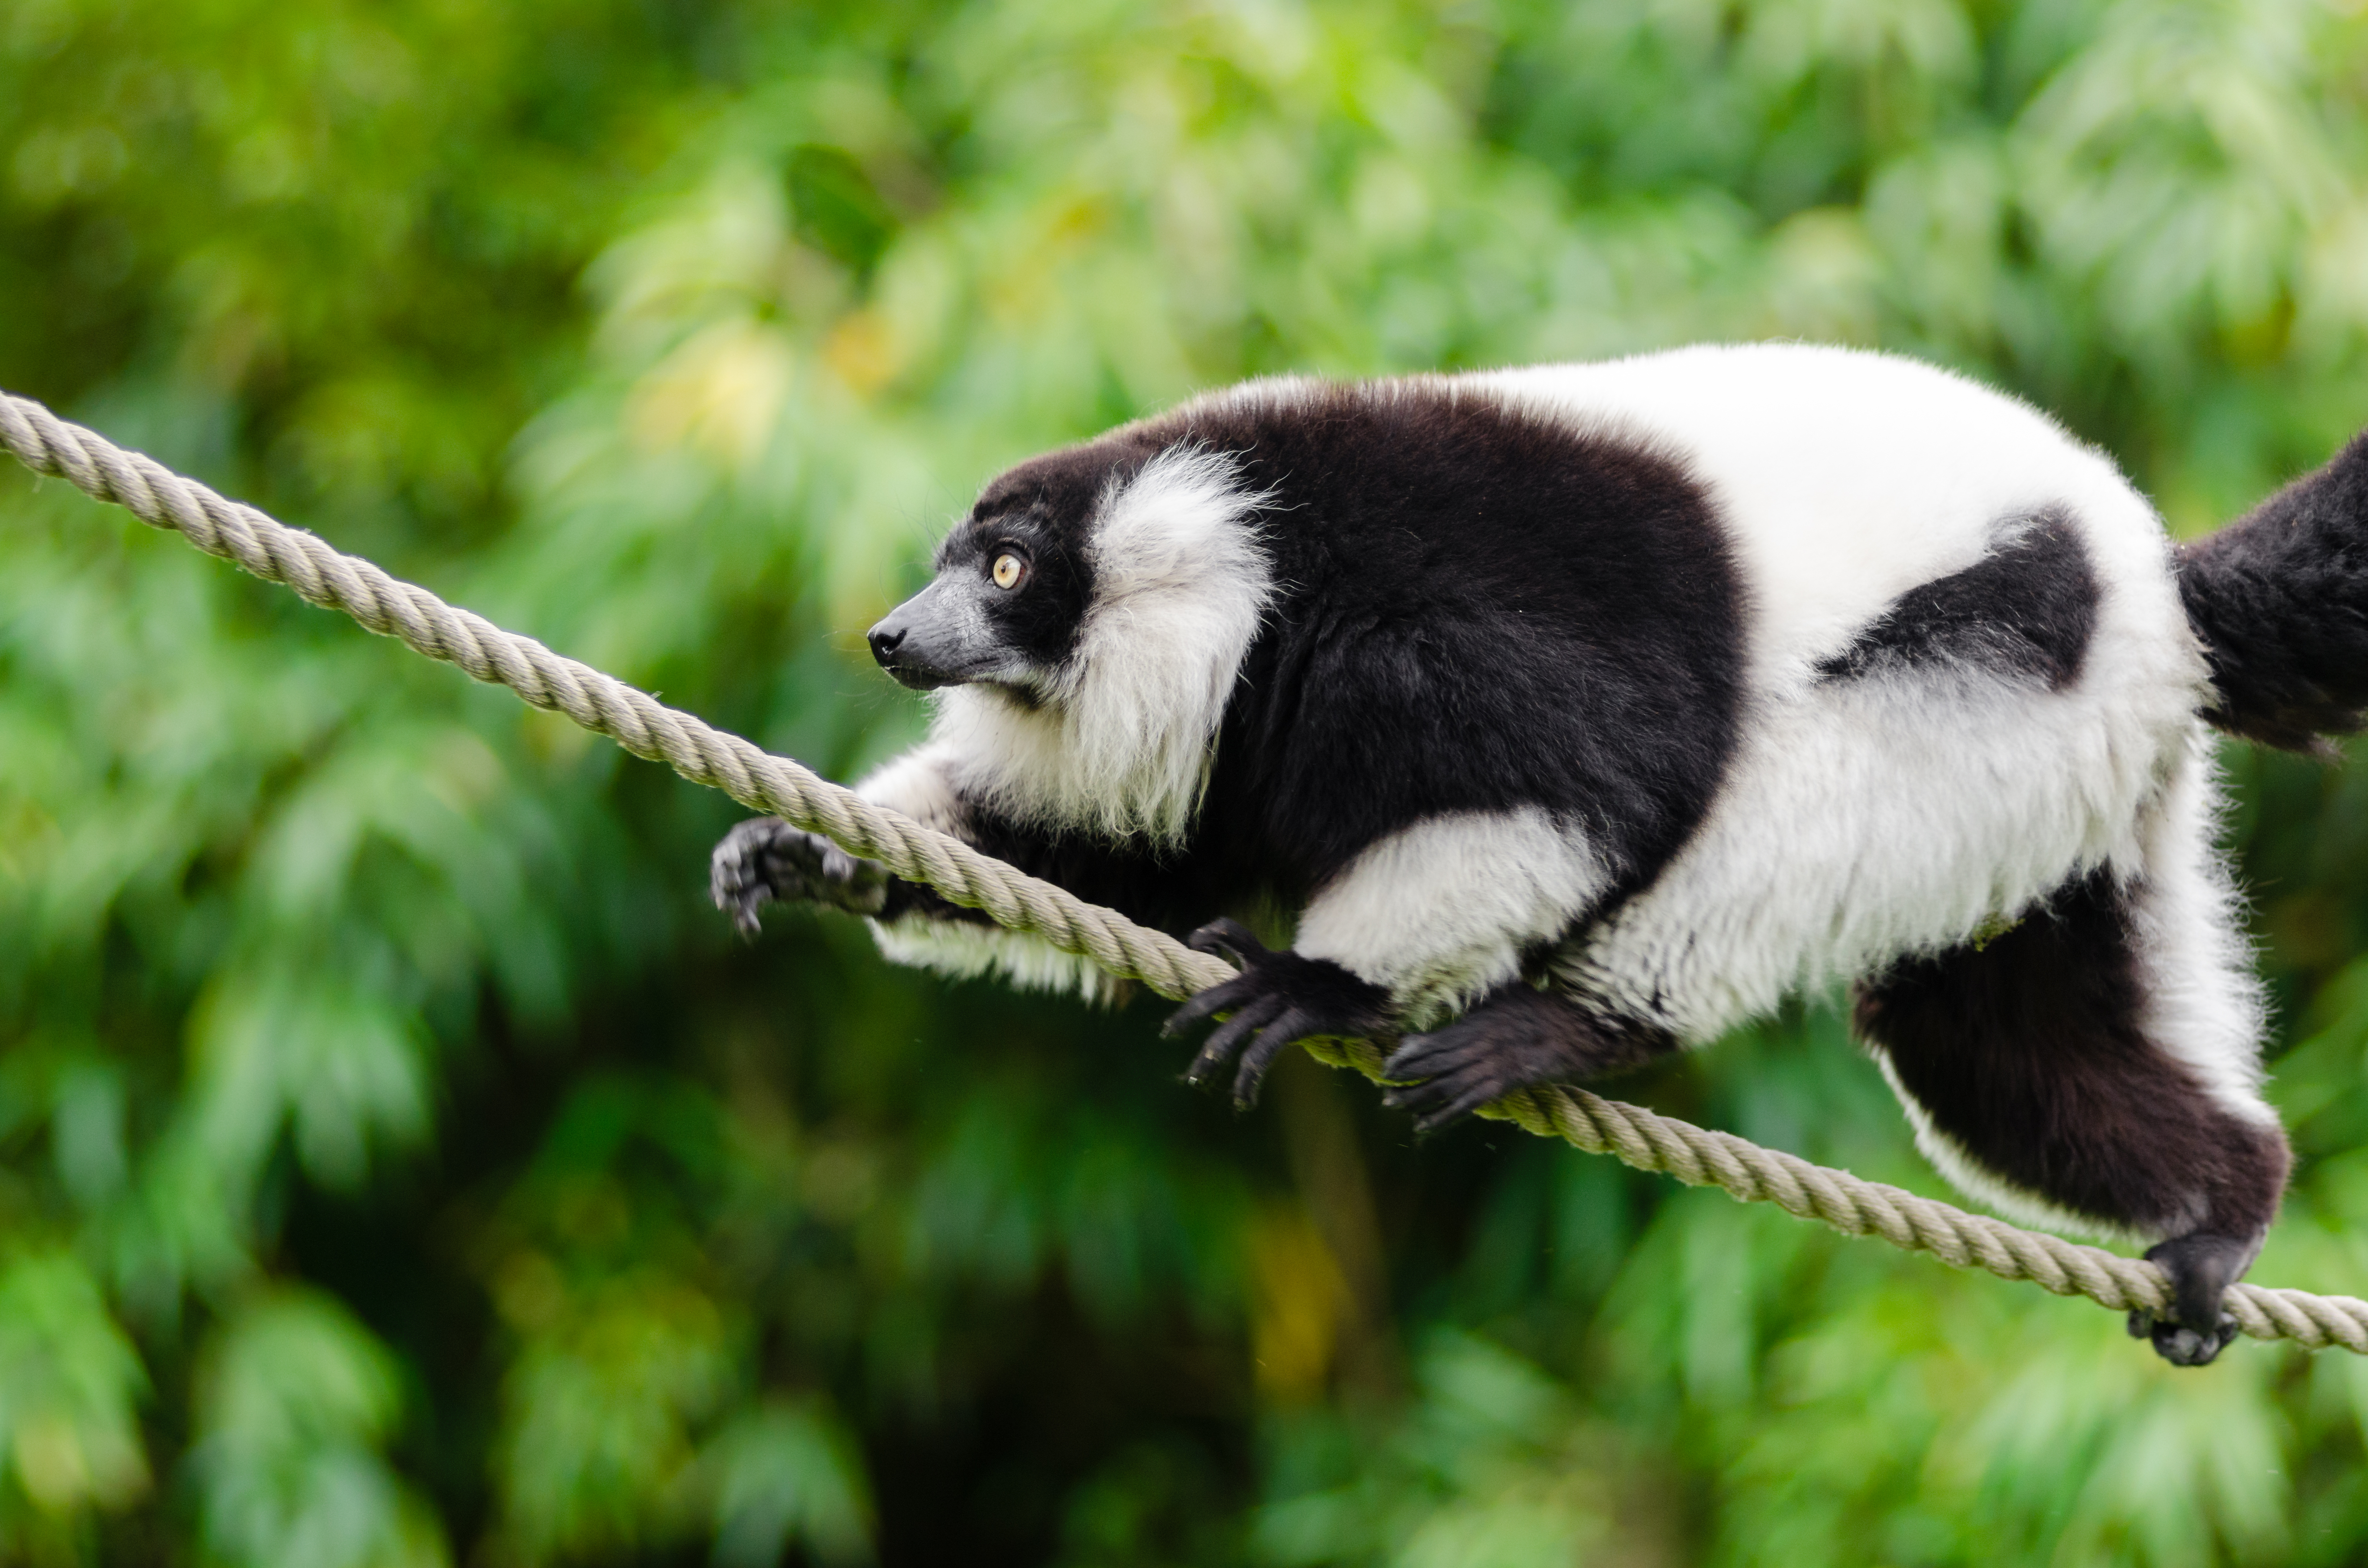
tree, branch, bokeh, white, feet, animal, cute, wildlife, zoo, fur, green, red, foot, mammal, nikon, black, lady, blurred, fauna, primate, world, leaves, outside, eyes, festival, et, background, eye, domain, public, endangered, madagascar, vertebrate, noir, blanc, negro, blanco, germany, deutschland, schwarz, y, day, schwarzweis, tier, scream, fell, augen, adorable, bamboo, lemur, critically, niedlich, tierpark, bambus, madagaskar, iucn, list, ruffed, weiser, vari, lemuren, auge, fus, rufo, bianconero, wari, vareciapretoebranco, svartvit, var, screaming, schreien, schrei, fuse, gr n, old world monkey, new world monkey